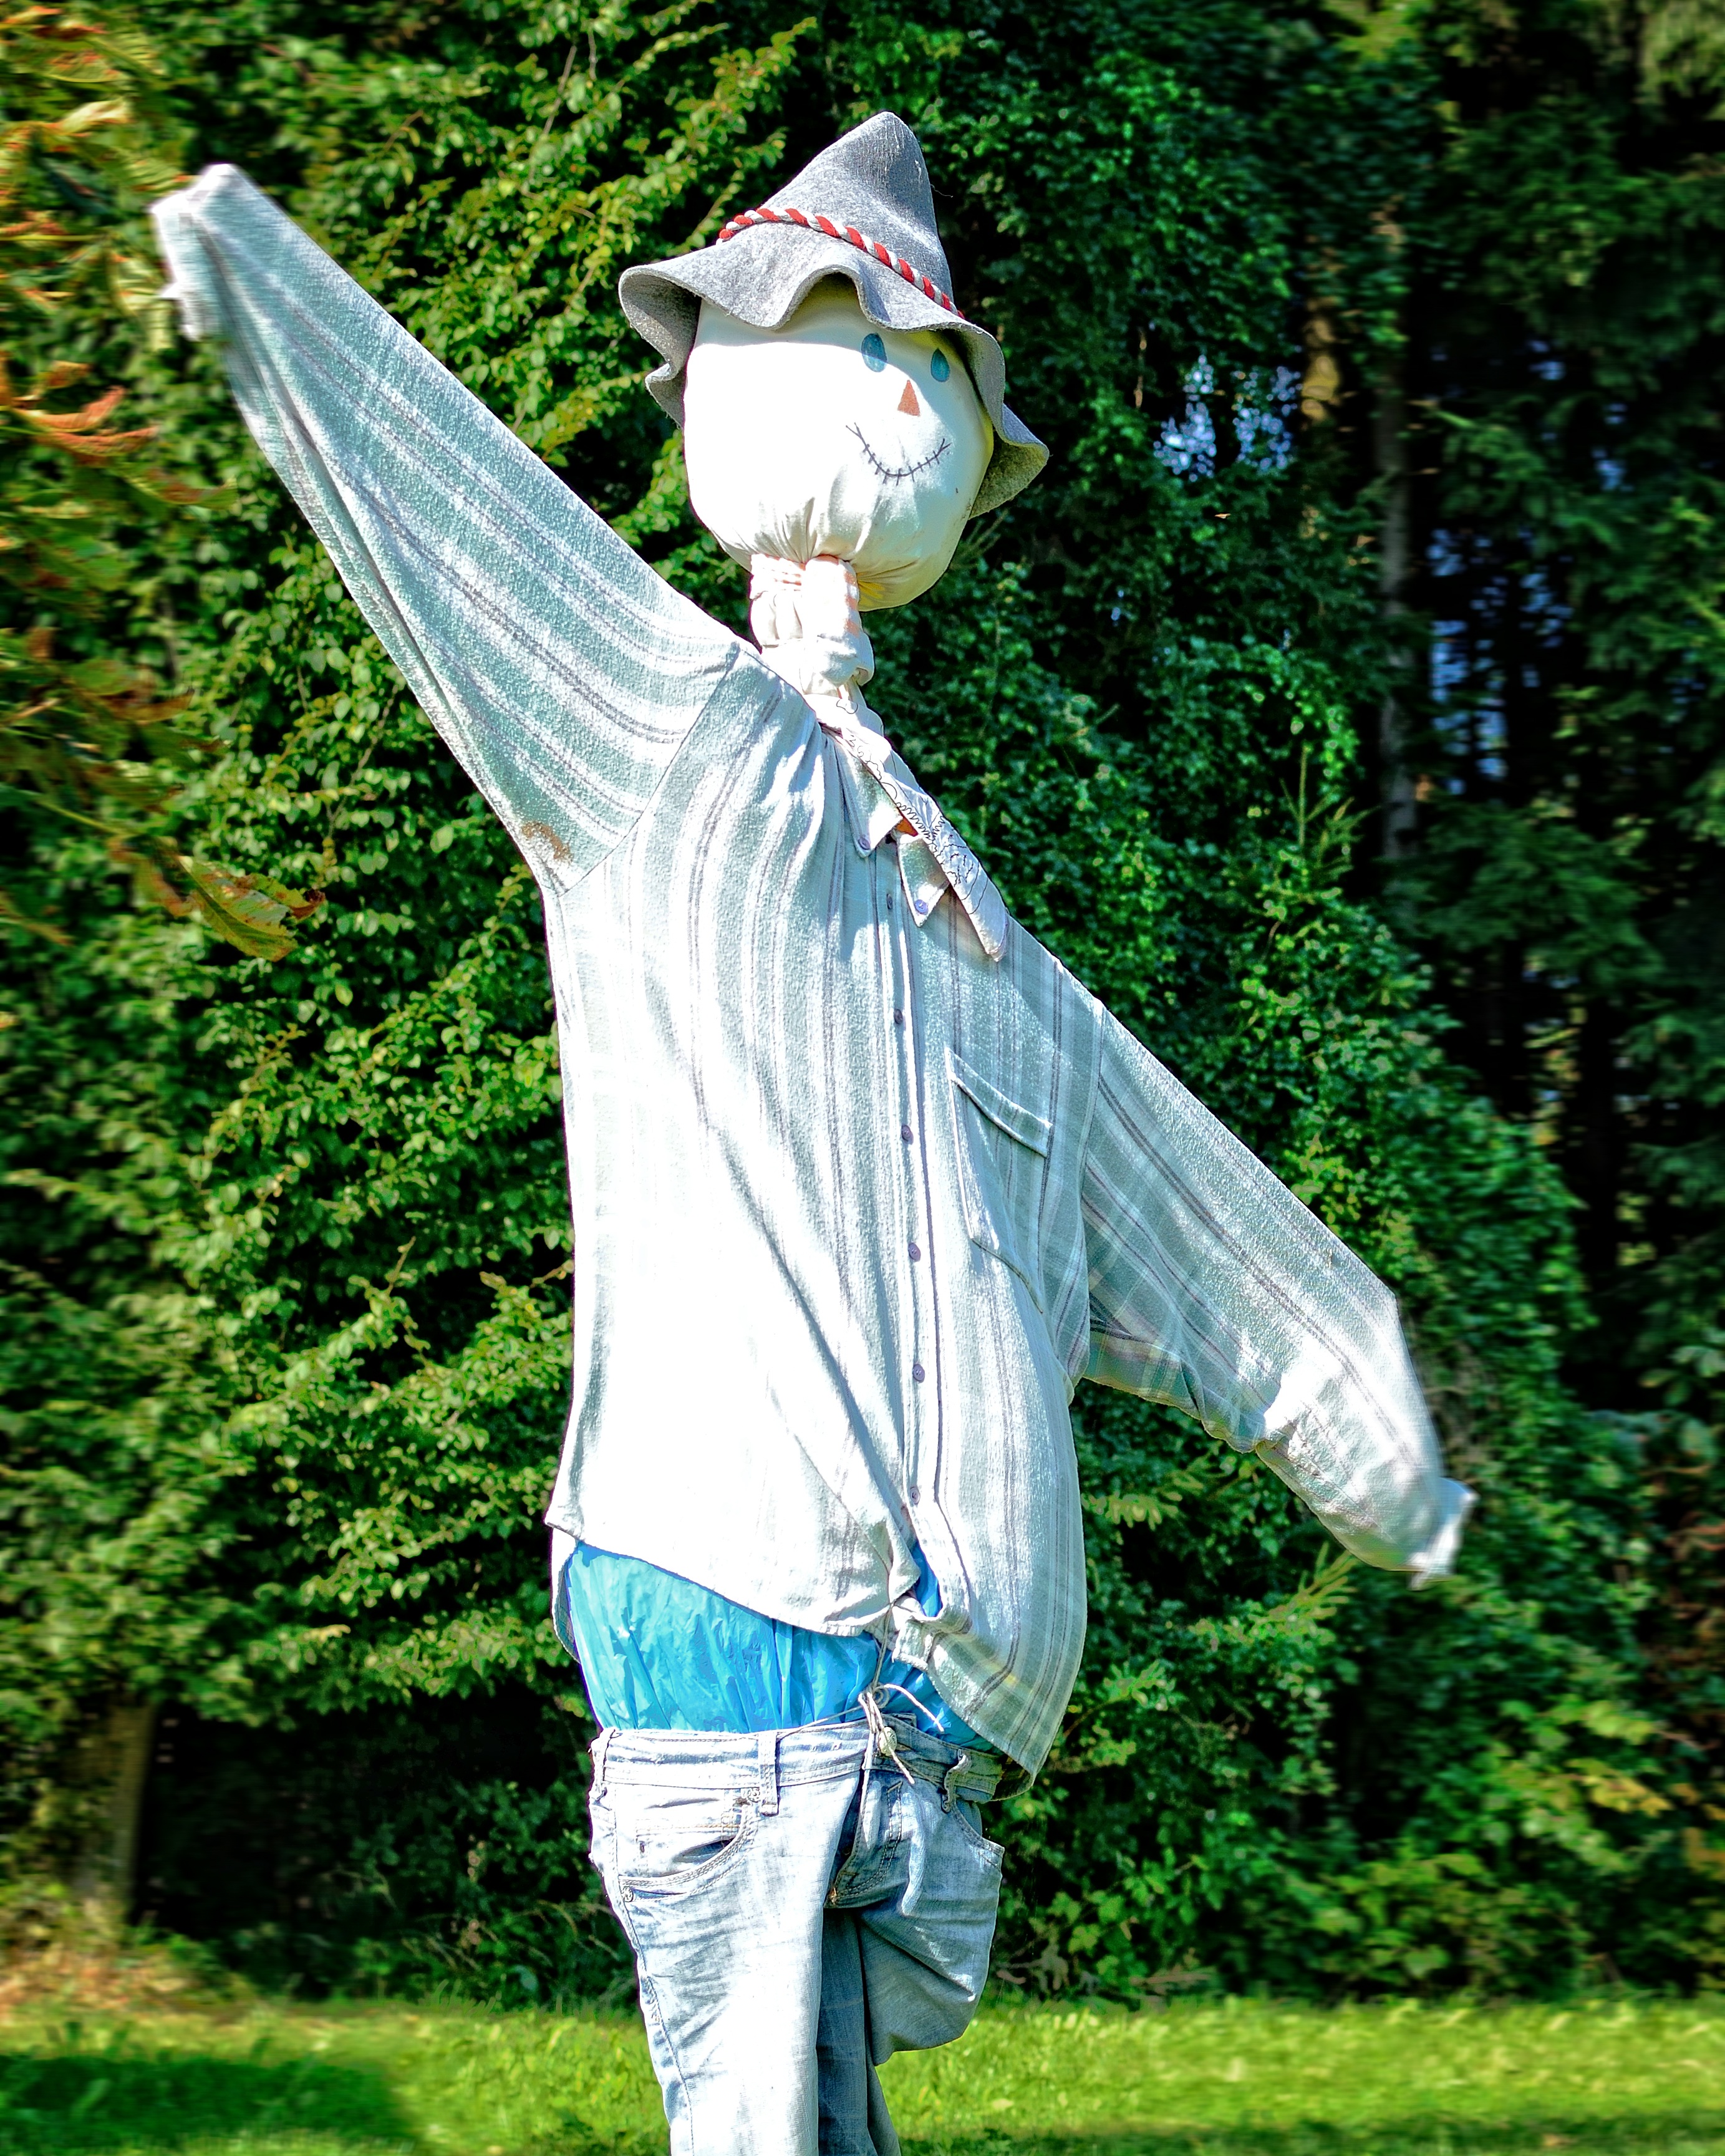
nature, silhouette, bird, field, monument, statue, green, human, clothing, agriculture, sculpture, art, figure, scarecrow, protection, costume, pests, defense, country life, fieldwork, woman of straw, bird control